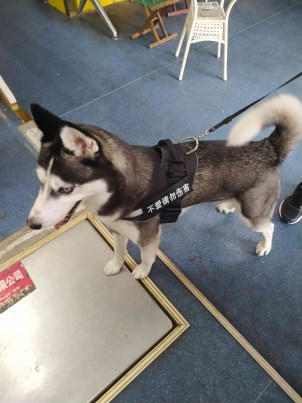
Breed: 1160-n000003-Siberian_husky